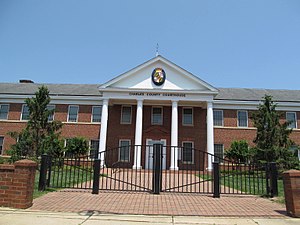
La Plata (Maryland)
La Plata er en amerikansk by og administrativt centrum for det amerikanske county Charles County, i staten Maryland. Byen har 9.239 indbyggere.